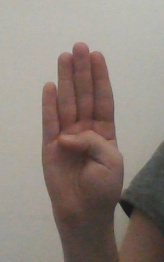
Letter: kaaf